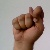
The image shows a hand gesture representing the letter 'T' in Indian Sign Language.